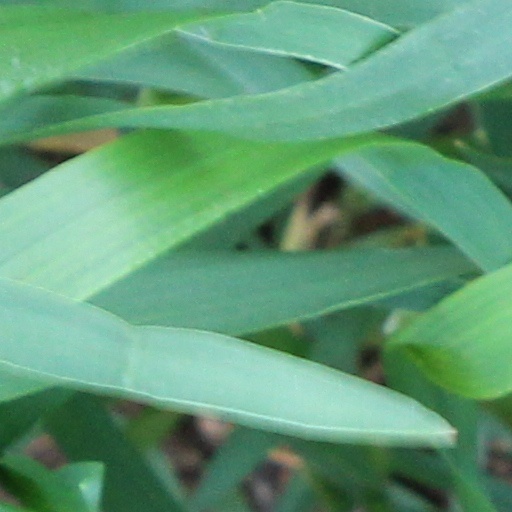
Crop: wheat